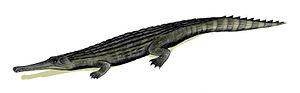
Dyrosaurus est un genre éteint de crocodyliformes de l'Éocène inférieur ayant vécu dans la nord de l'Afrique il y a environ 50 Ma. La minceur de ses mâchoires et ses dents suggèrent qu'il avait un régime alimentaire piscivore, comme l'actuel gavial du Gange.
Les Dyrosauridae sont une famille éteinte de crocodyliformes, apparus il y a probablement un peu plus de 80 millions d'années et qui se sont éteints il y a 40 millions d'années. C'est donc uniquement par l'intermédiaire des fossiles que nous connaissons ce groupe.